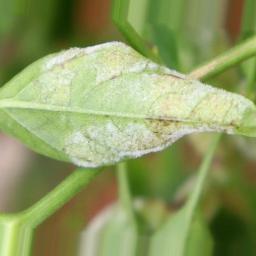
Label: powdery mildew